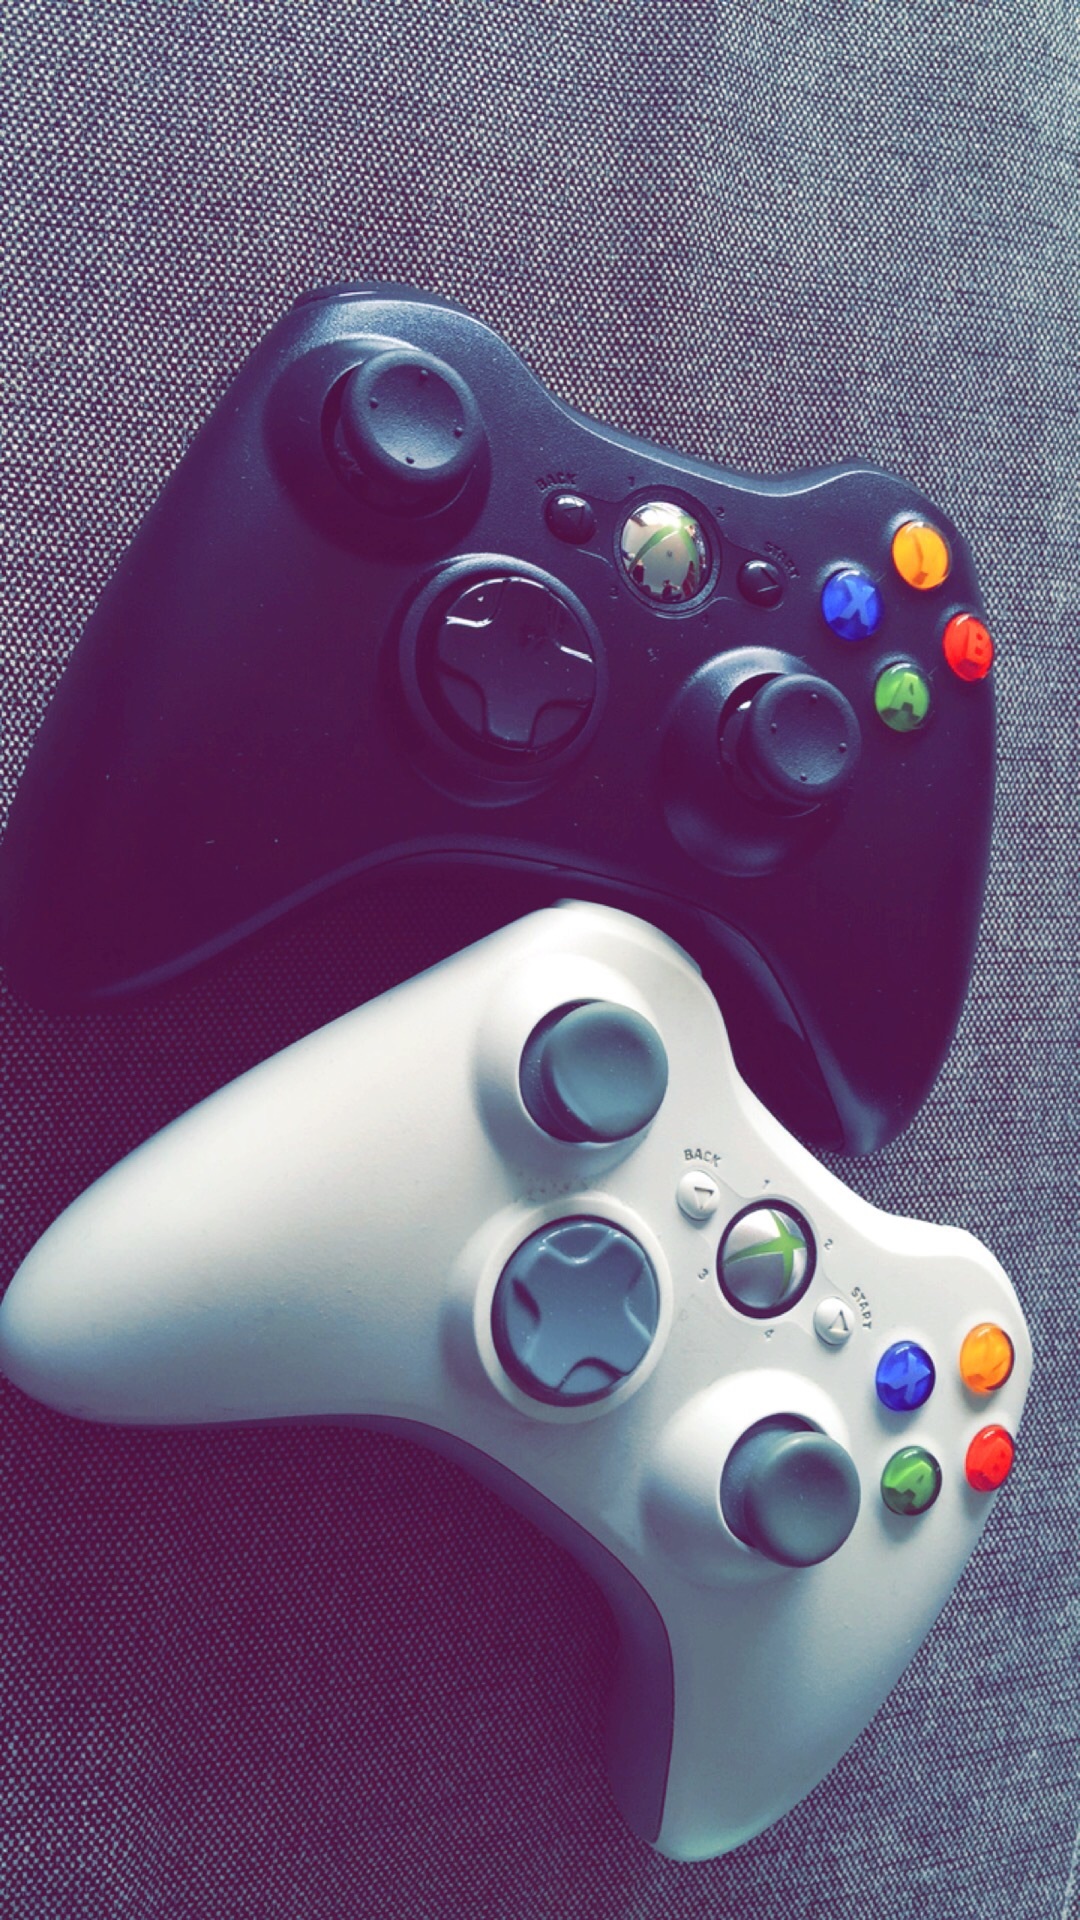
technology, game, gadget, playing, fun, entertainment, pad, xbox, game controller, the player, the controller, xbox 360, electronic device, playstation accessory, playstation 3 accessory, xbox accessory, home game console accessory